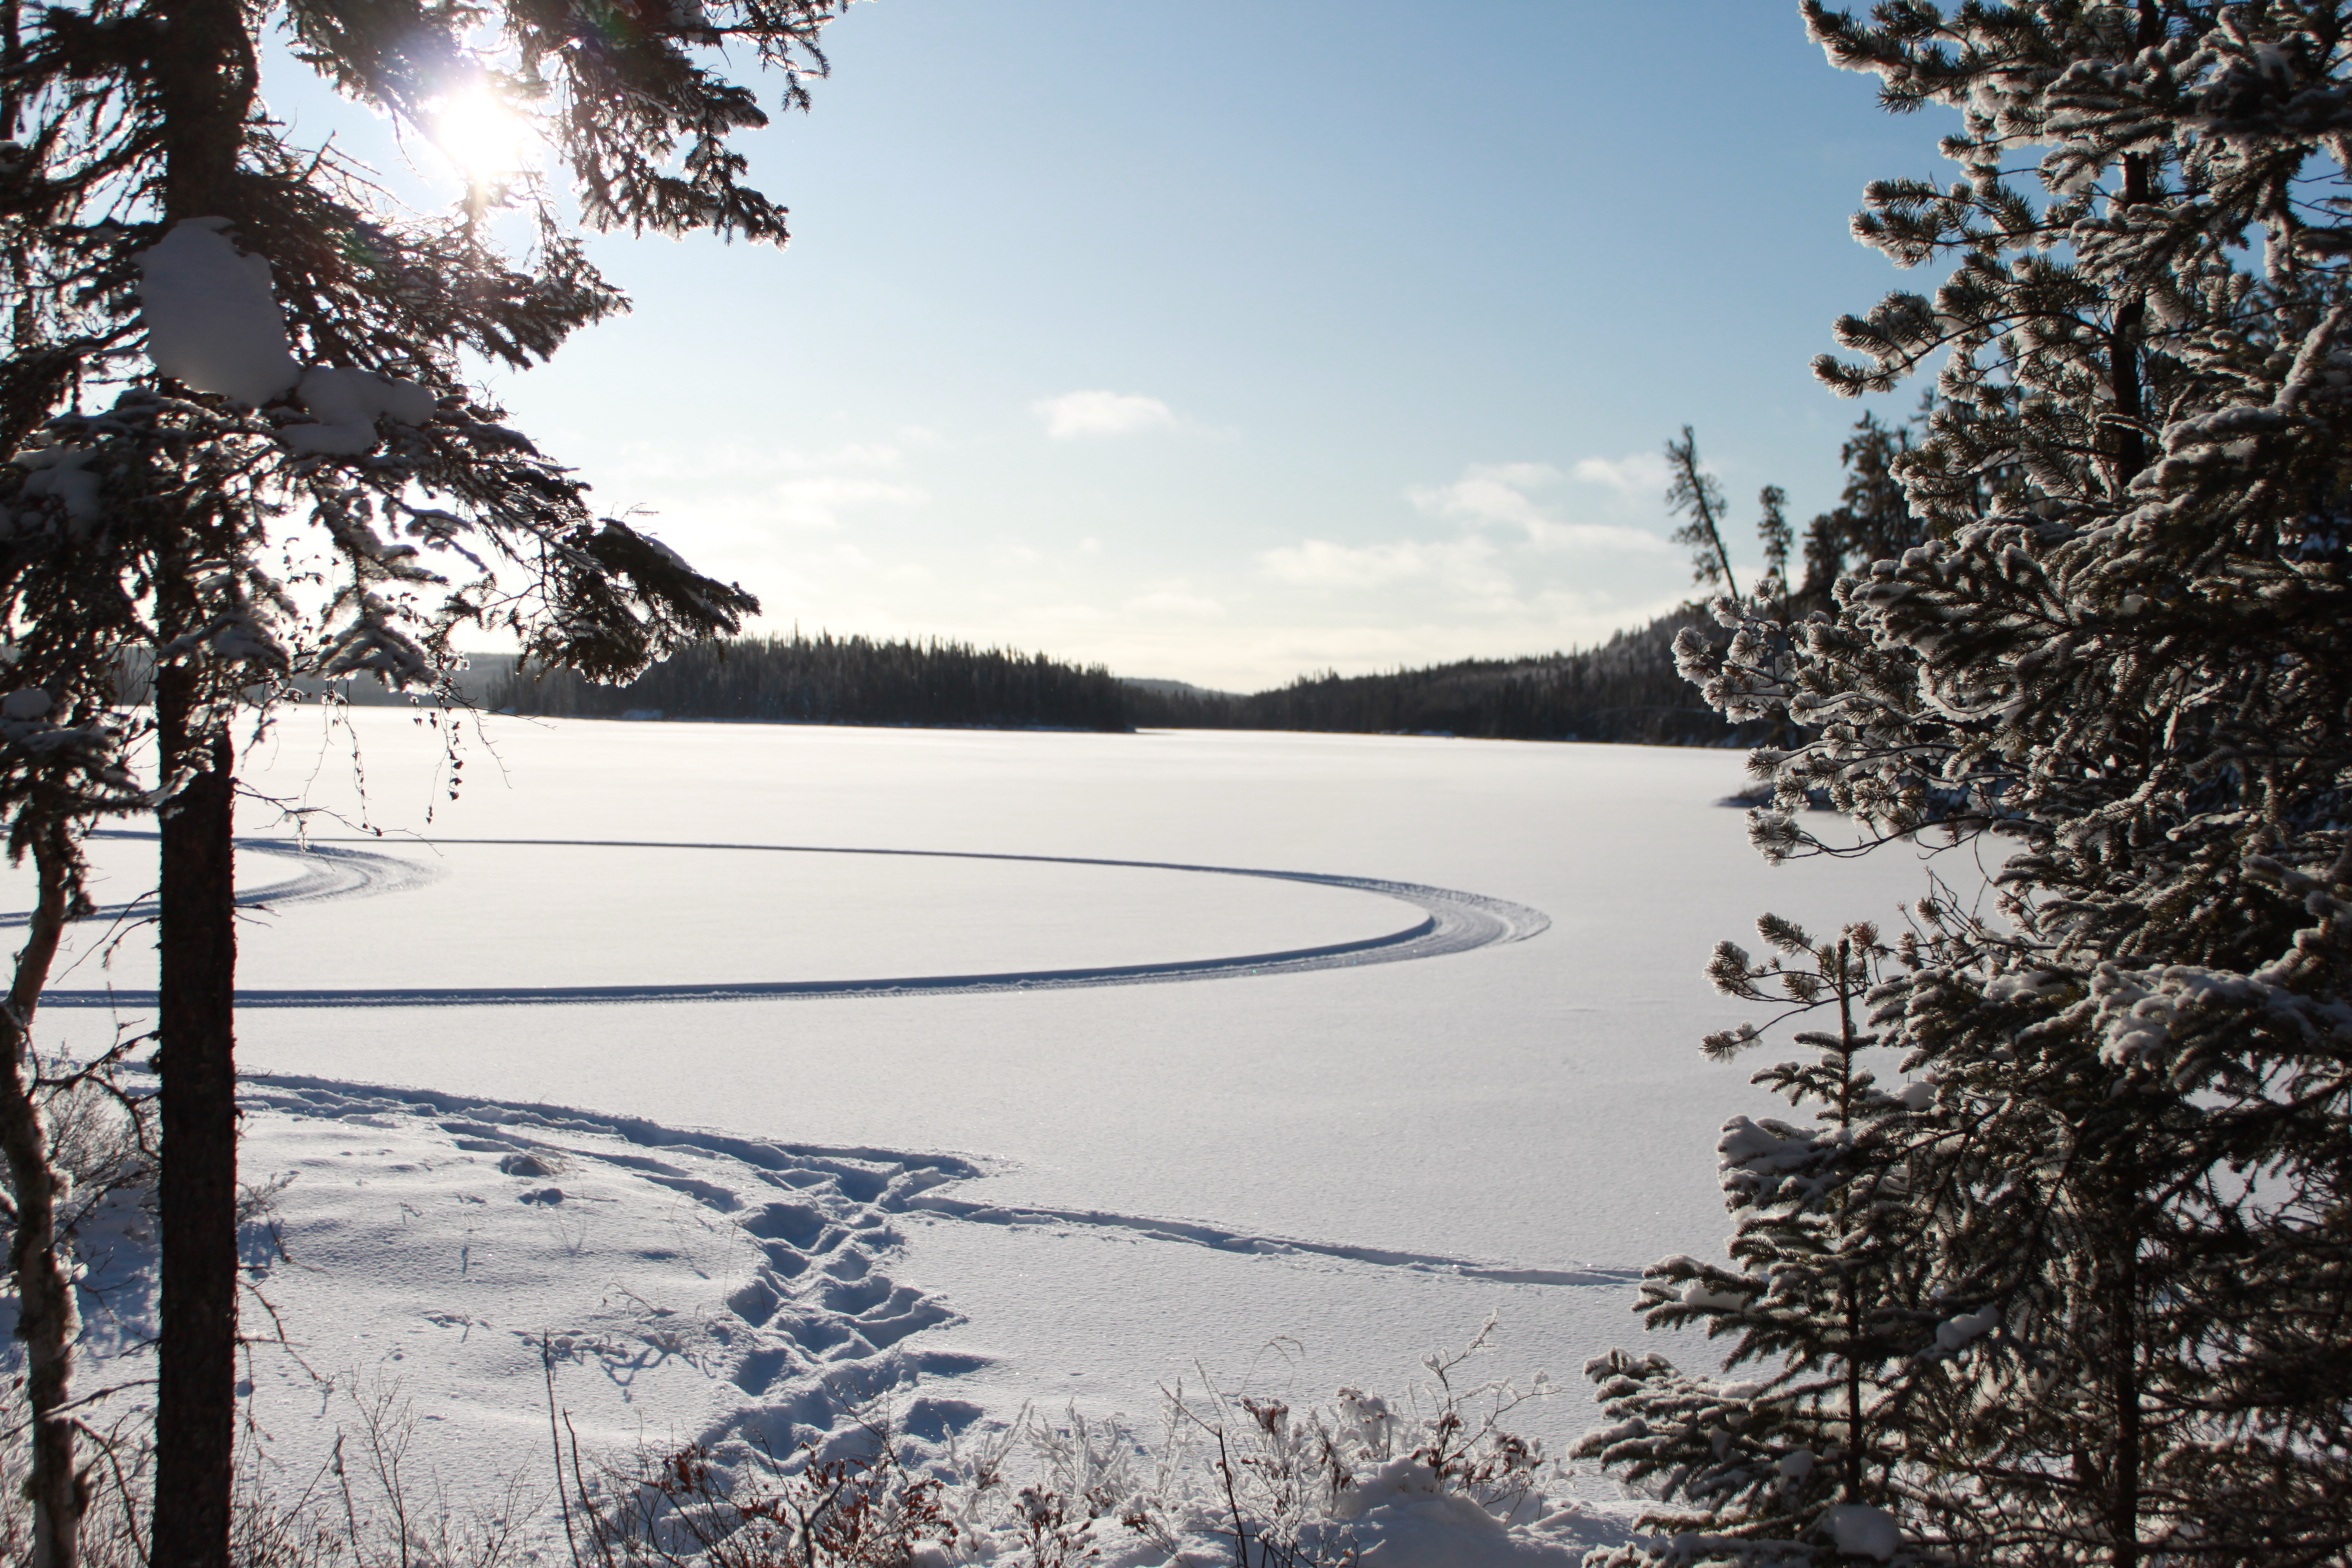
landscape, tree, forest, wilderness, snow, cold, winter, sky, lake, ice, reflection, scenic, weather, season, snowfall, woody plant